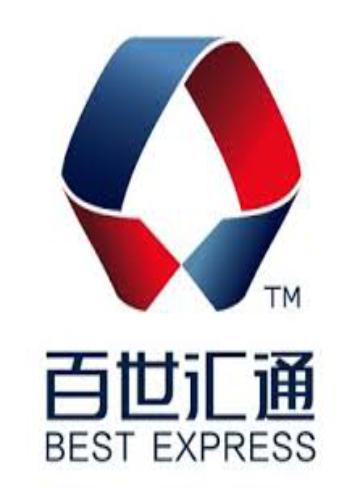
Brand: BEST EXPRESS-3
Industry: Others